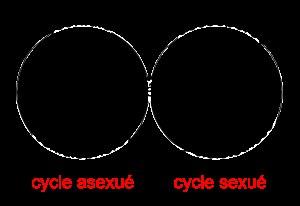
Erysiphe necator est un champignon filamenteux microscopique de la division des Ascomycètes, parasite obligatoire strictement inféodé aux Vitaceae, essentiellement le genre Vitis. Il est responsable de l’oïdium de la vigne, une des maladies majeures des vignobles. Connu encore récemment sous le nom d'Uncinula necator, les études de phylogénétiques moléculaires ainsi que l'examen de l'anamorphe indiquent que le genre Uncinula ne peut être maintenu en soi et doit être considéré comme synonyme de Erisyphe.